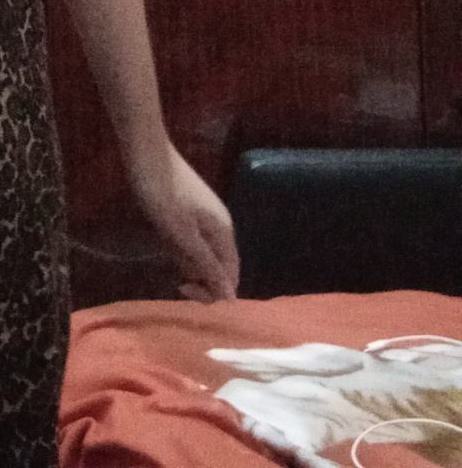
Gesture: no_gesture